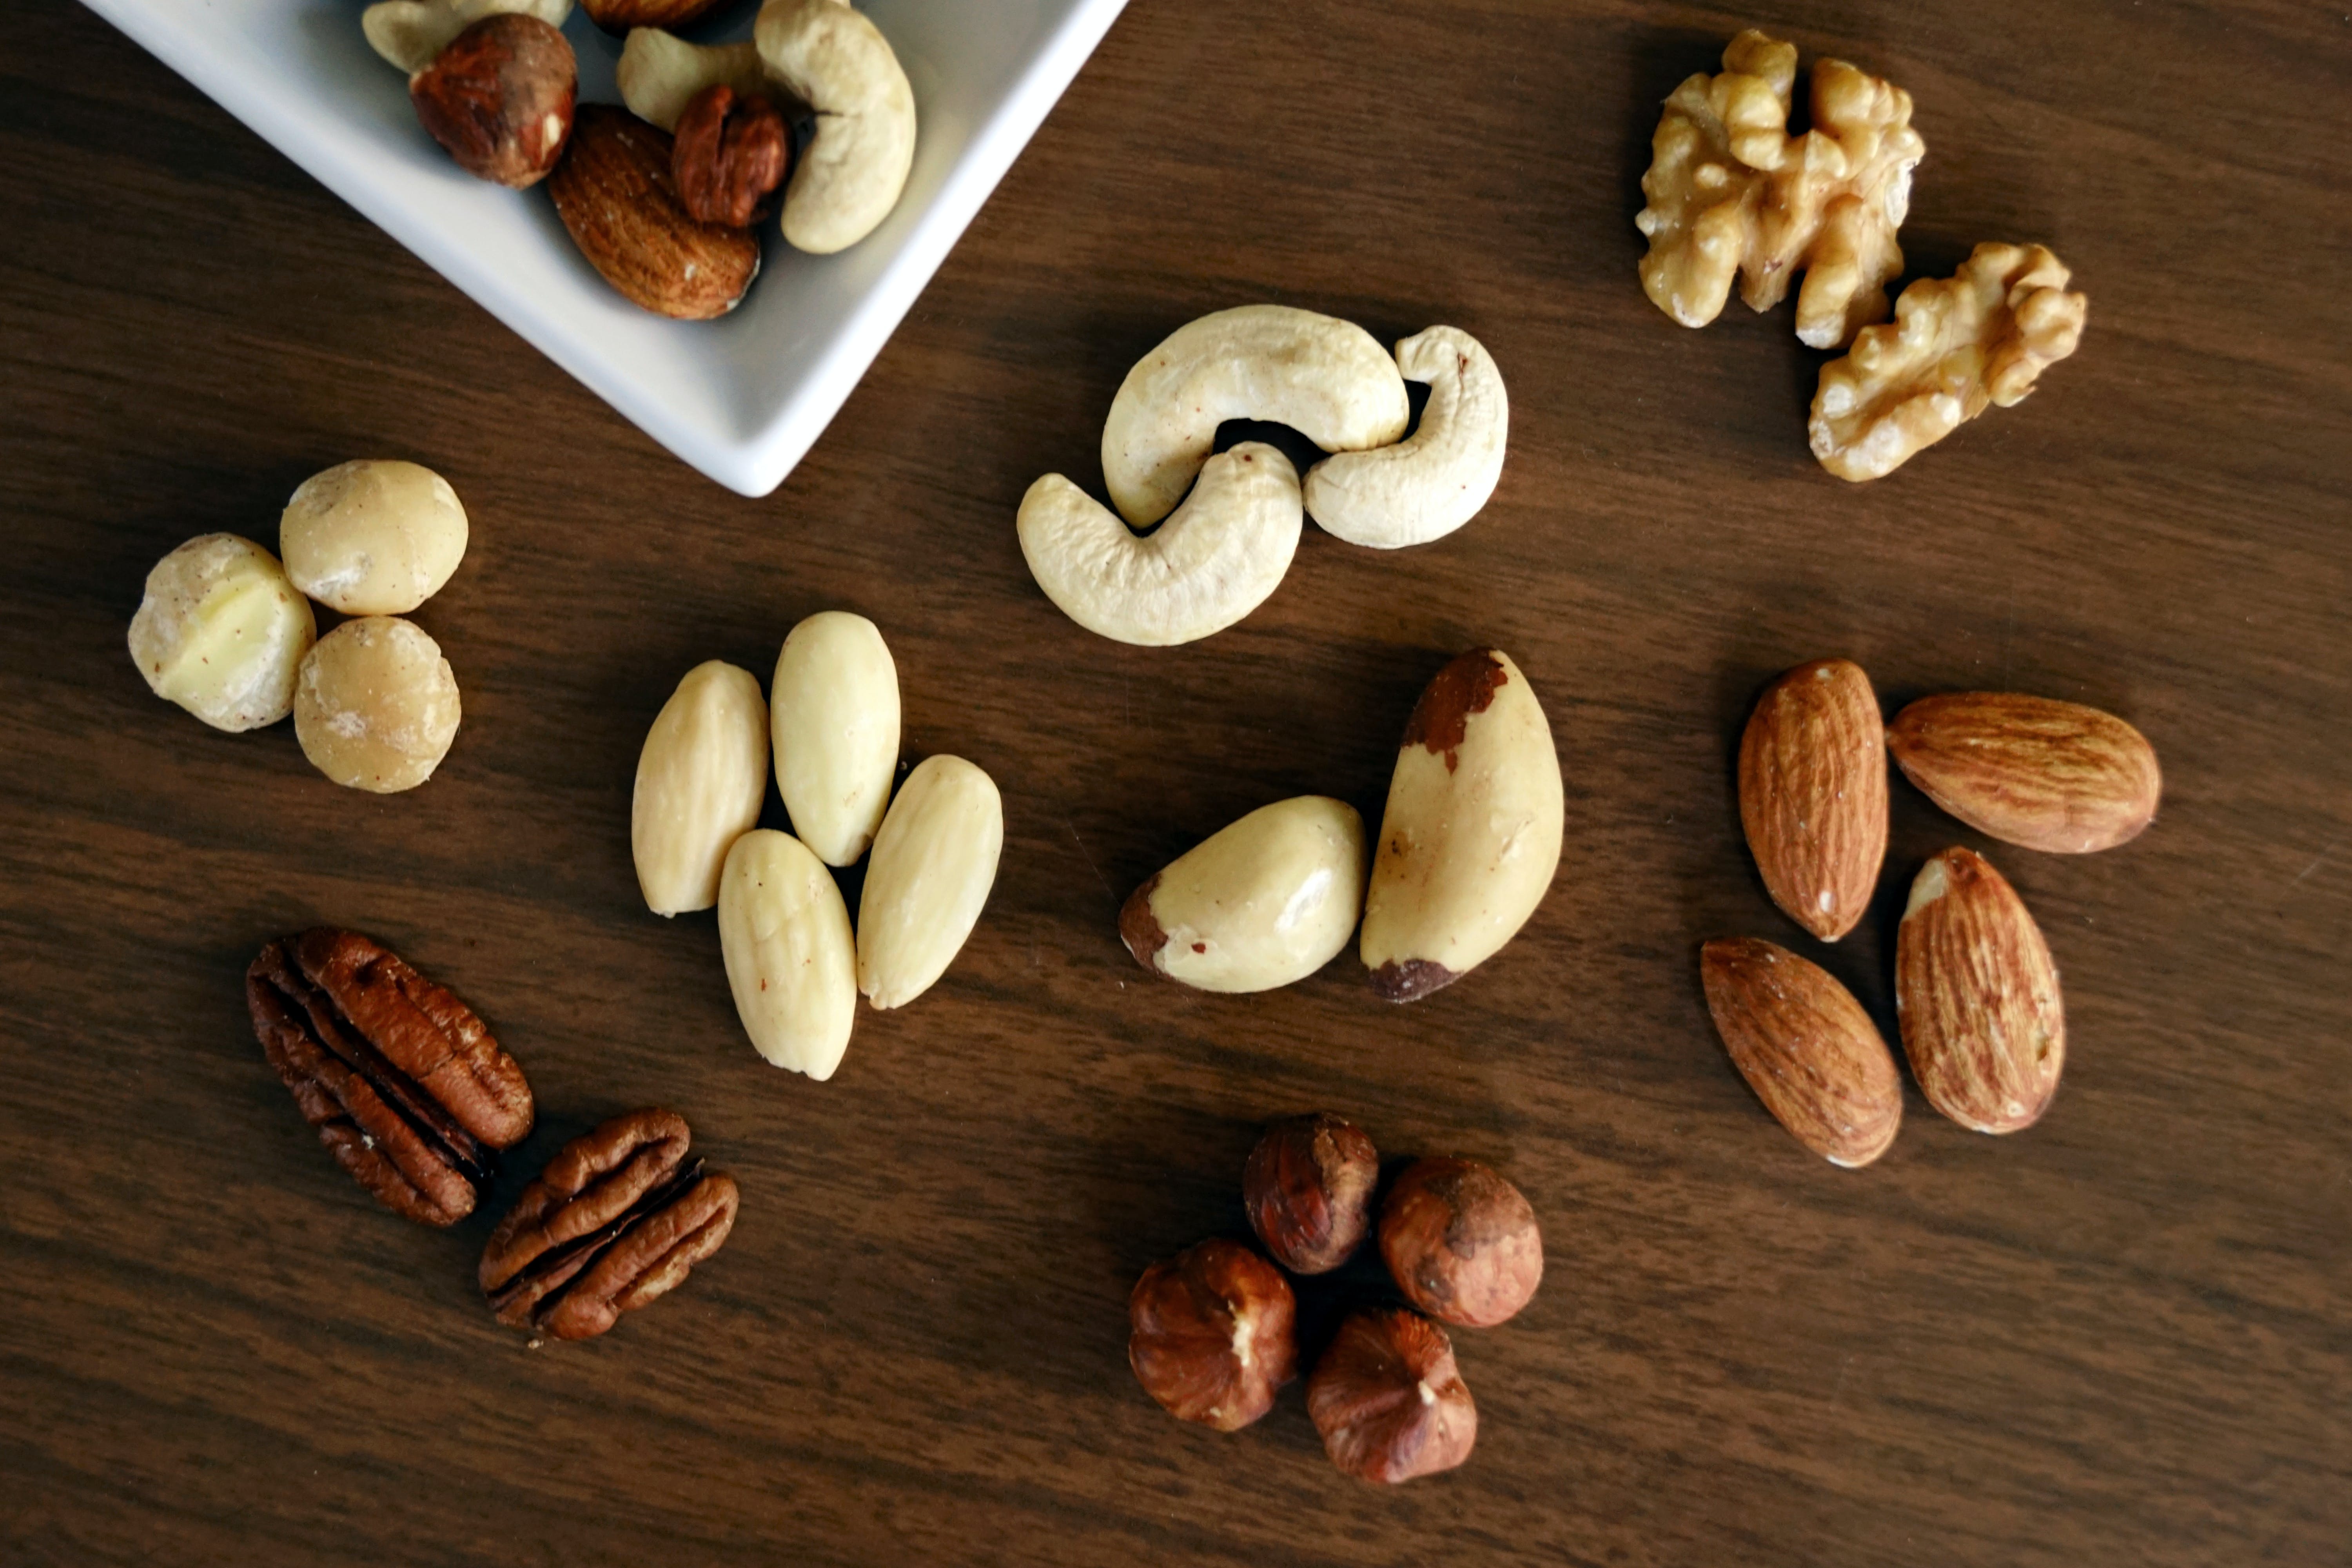
natural, food, ingredient, plant, wood, natural foods, seed, cuisine, nut, dish, natural material, staple food, Apricot kernel, produce, nuts seeds, superfood, hardwood, dried fruit, spice, Cashew family, sweetness, Food group, event, still life photography, snack, varnish, almond, mushroom, walnut, recipe, vegetable